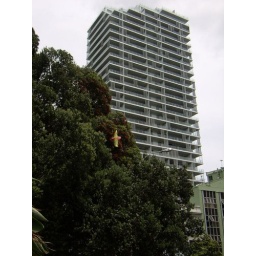
A kite in a tree and a new building